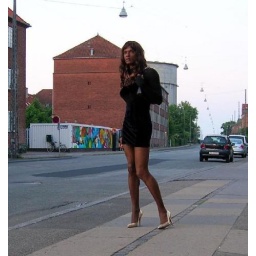
T girl on the street in Stockholm